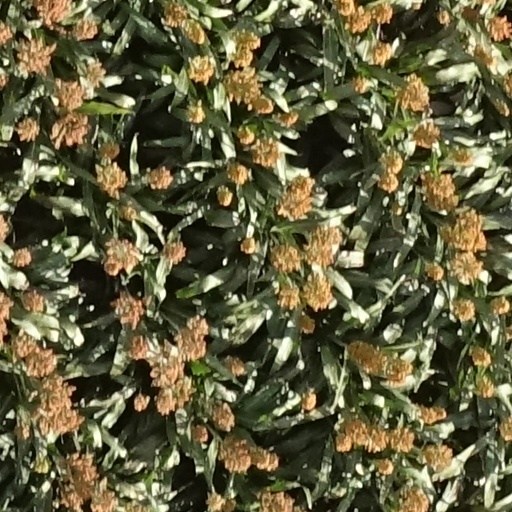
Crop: sorghum